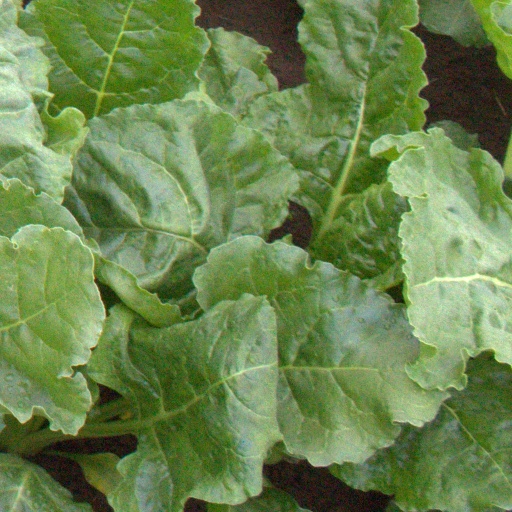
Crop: sugar beet